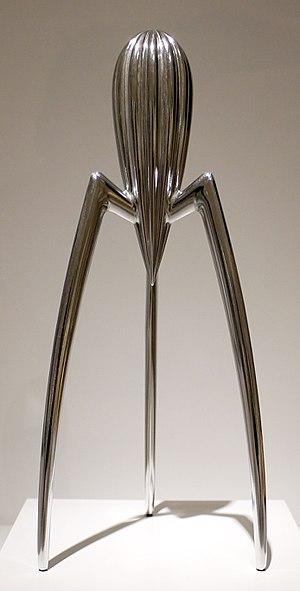
Philippe Starck, né en 1949 à Paris, est un créateur français dans des domaines variés ; design industriel, architecture, décoration d'intérieur, mobilier urbain, électroménager, bureautique, luminaire, habillement, transports, et même alimentaire. Considéré en France comme un des pionniers du design démocratique, il connaît depuis les années 1980 une renommée internationale.